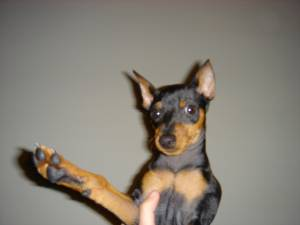
Breed: miniature pinscher